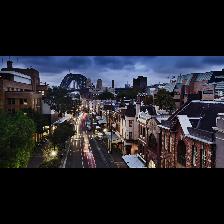
Label: Human